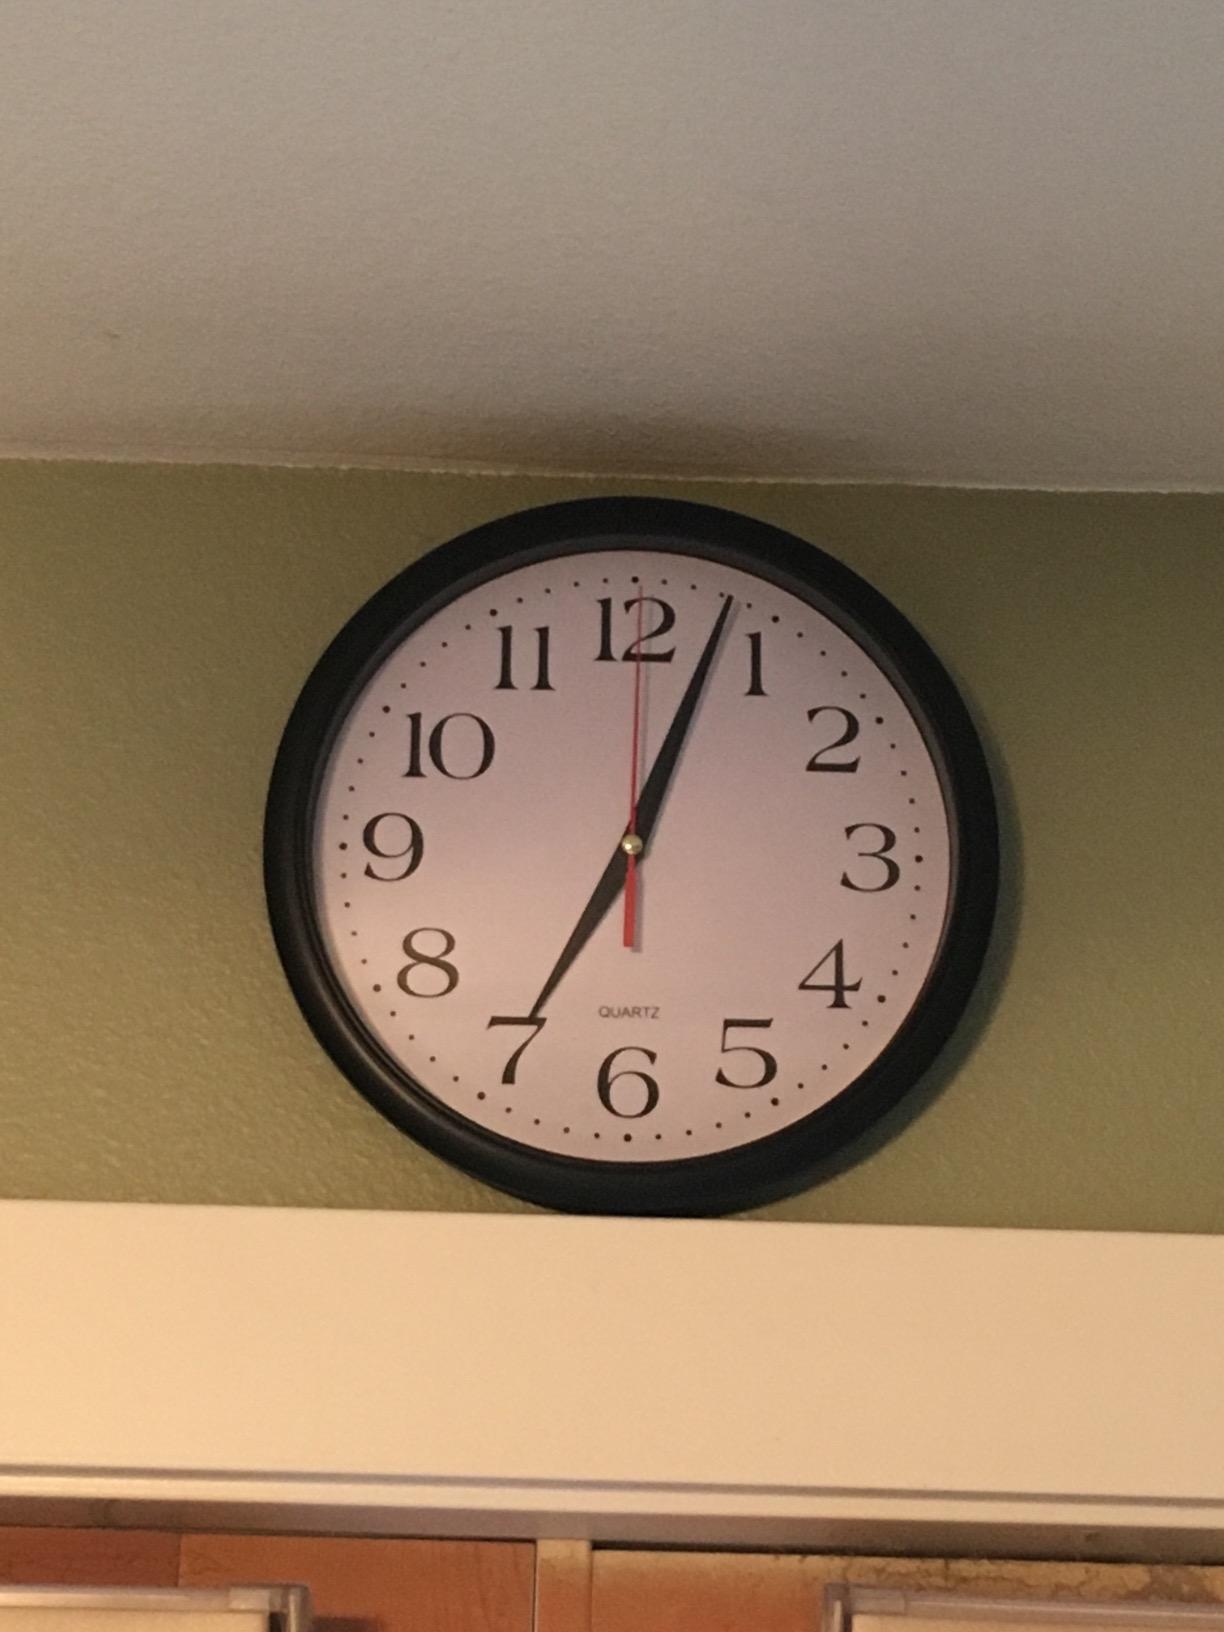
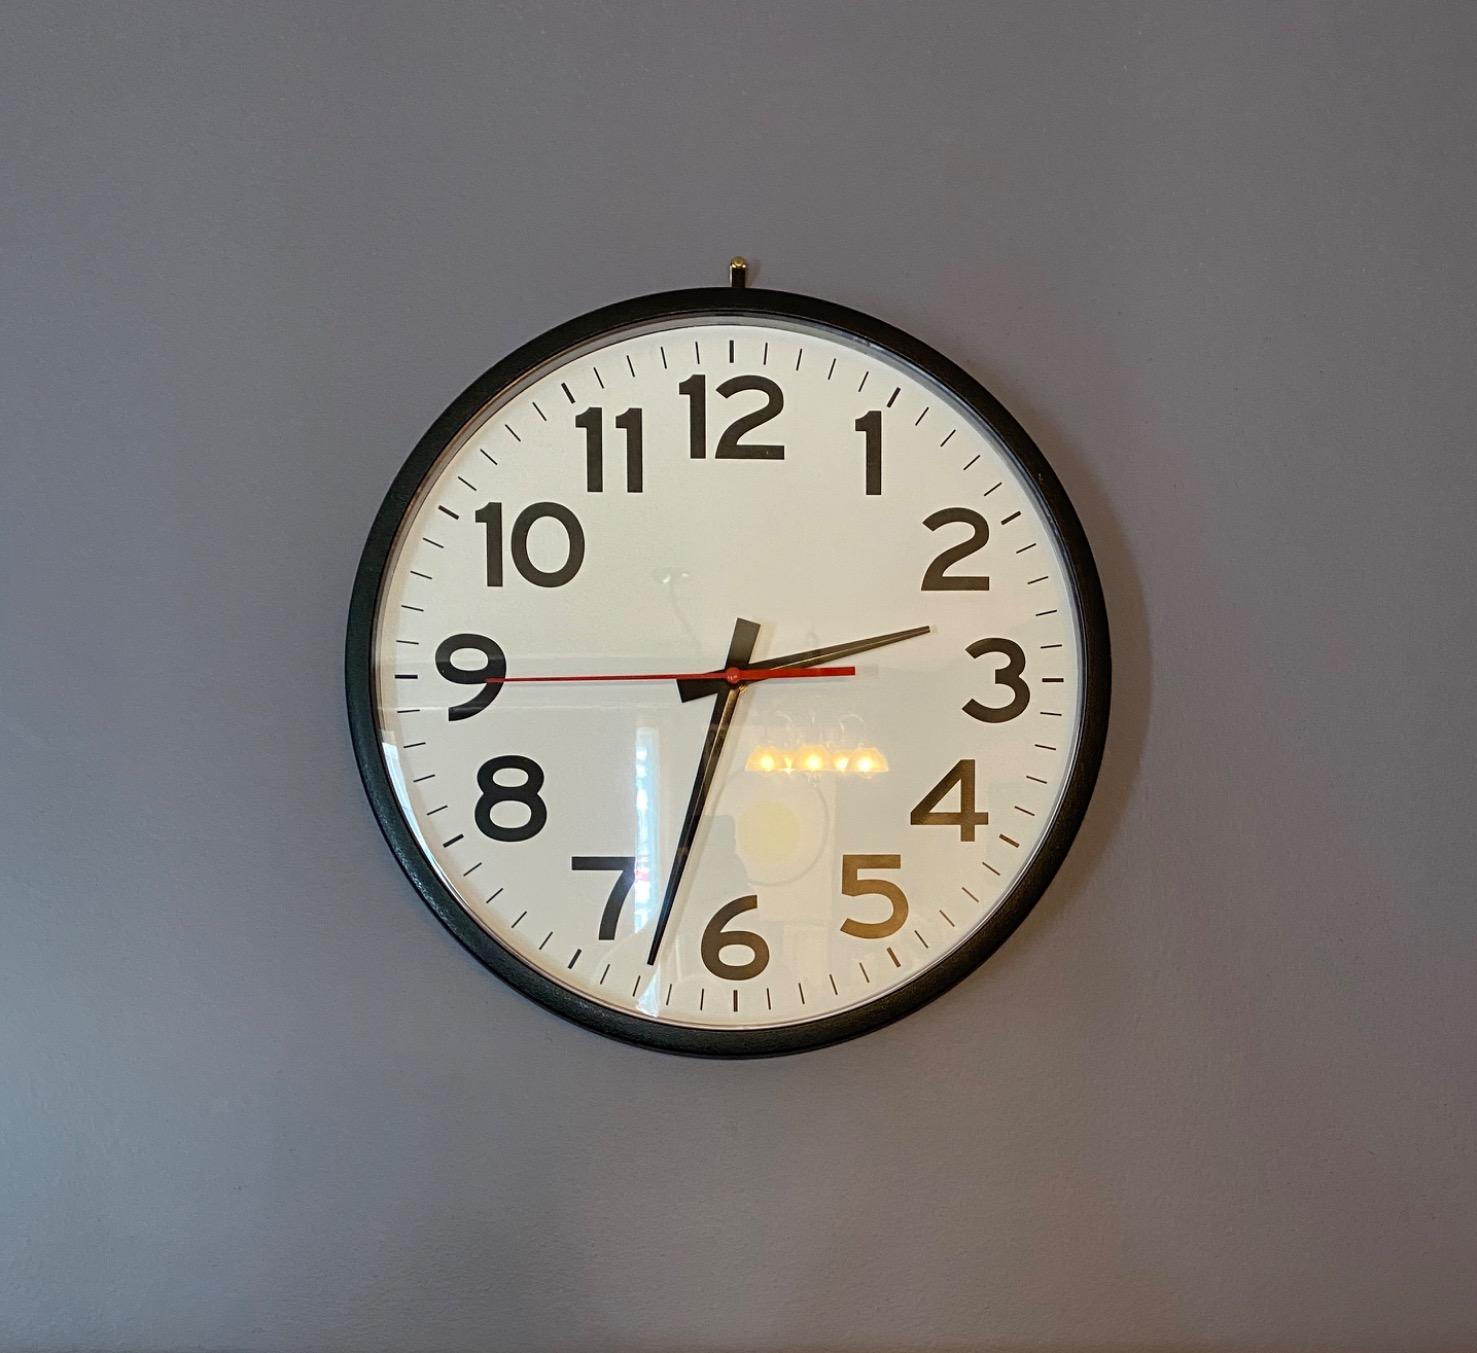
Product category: clock
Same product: no